Ukrainian patrol vessel Starobilsk

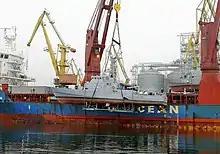
Unloading of the boats in Odesa.

On 27 September 2018, "Drummond" and were formally transferred to Ukraine, after their retirement from the US Coast Guard. The two vessels were shipped, as deck cargo, and arrived in Odesa on 21 October 2019.